GWR Iron Duke class

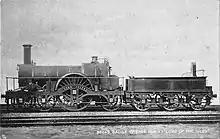
"Lord of the Isles"

The Great Western Railway Iron Duke Class was a class of broad gauge steam locomotives for express passenger train work.